Southern brown kiwi

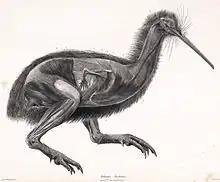
Drawing of dissected specimen, with exposed muscles and wing-claw

The holotype specimen of "Apteryx australis" Shaw (Nat. Miscell., 24,1813, pl1057) is held in the collections of National Museums Liverpool at World Museum, with accession number NML-VZ D180. The specimen was collected by Captain Barclay at Dusky Sound, South Island, New Zealand and came to the Liverpool national collection via the 13th Earl of Derby's collection which was bequeathed to the people of Liverpool.